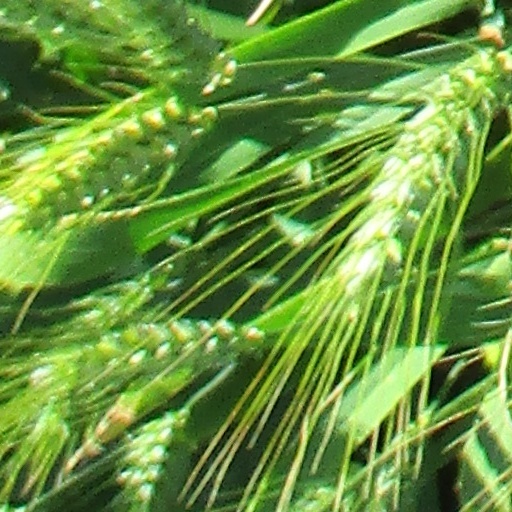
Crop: wheat